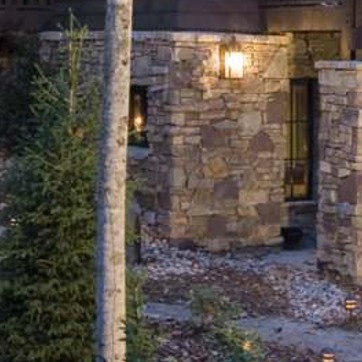
Material: stone